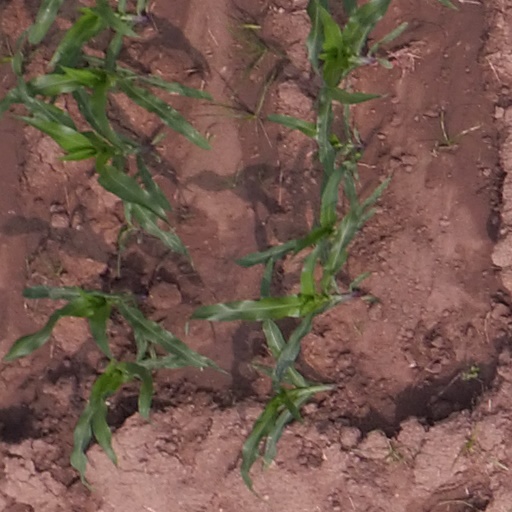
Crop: maize; corn